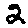
Label: 2